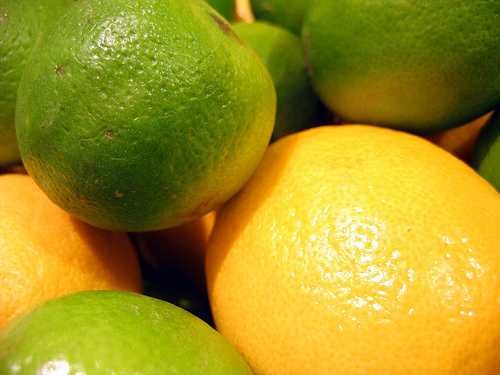
Label: Lemon